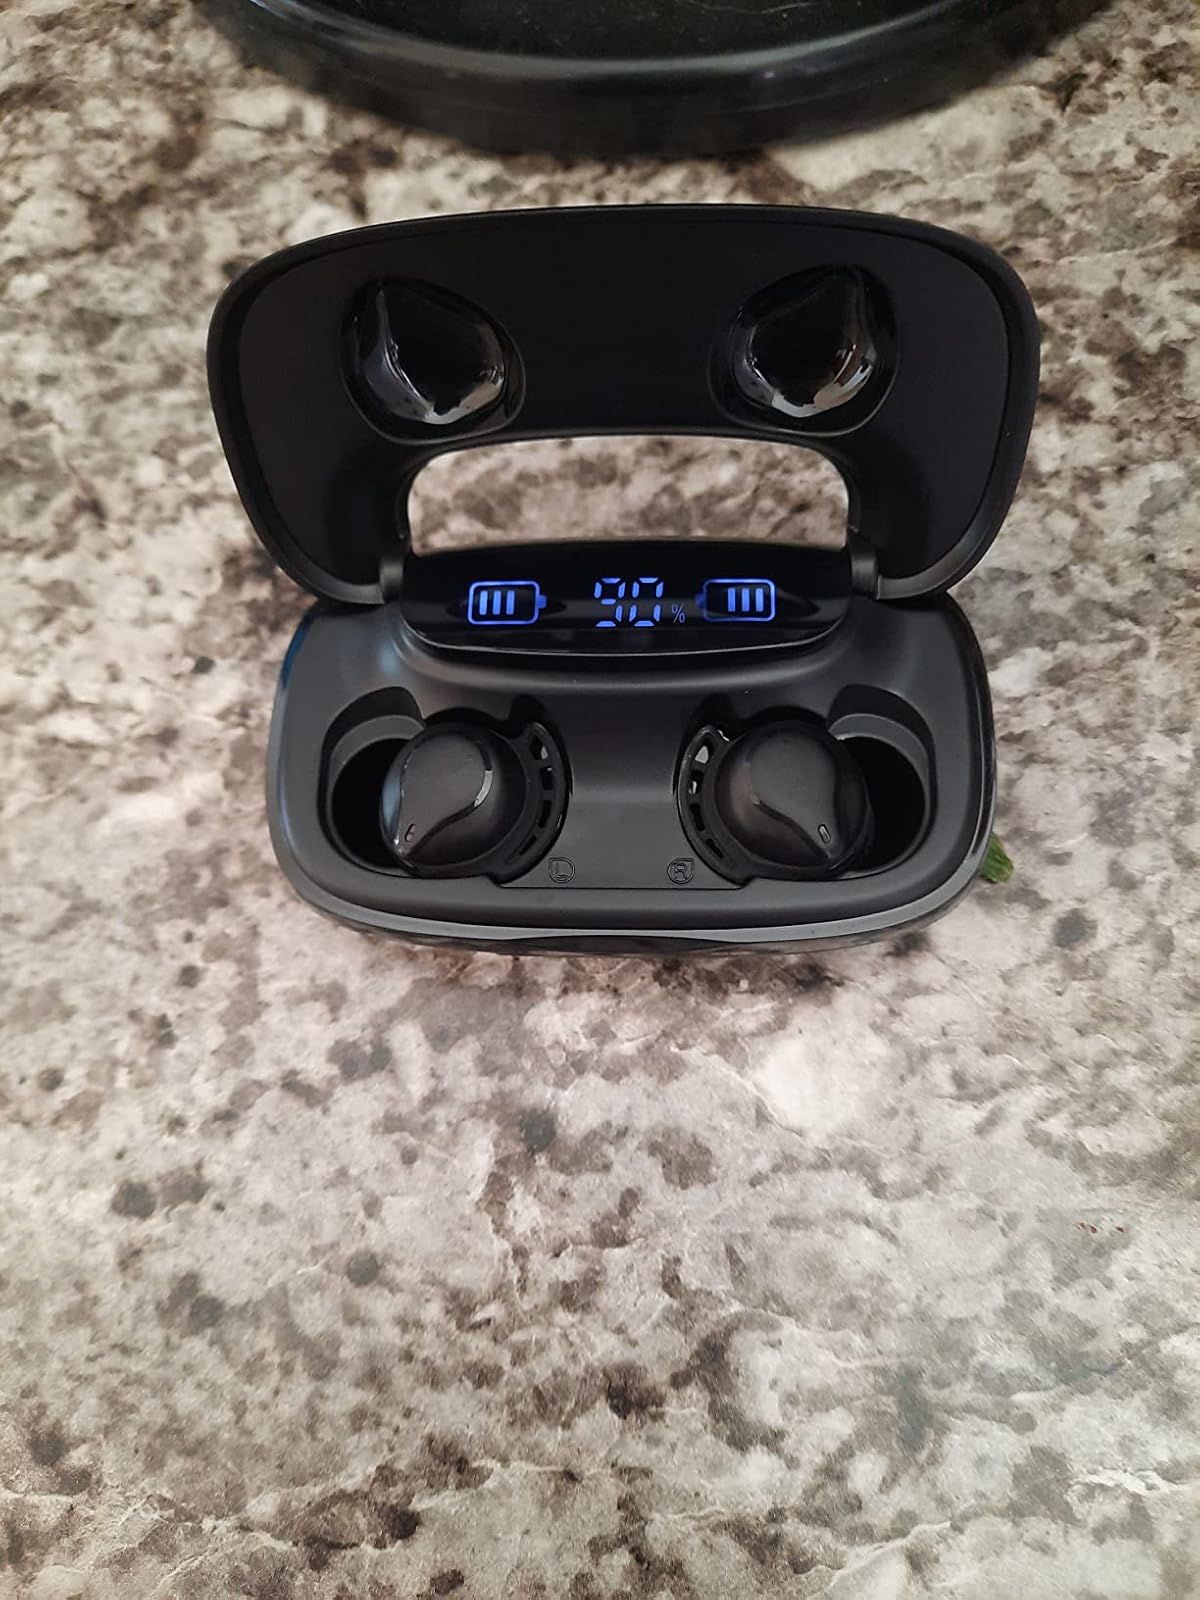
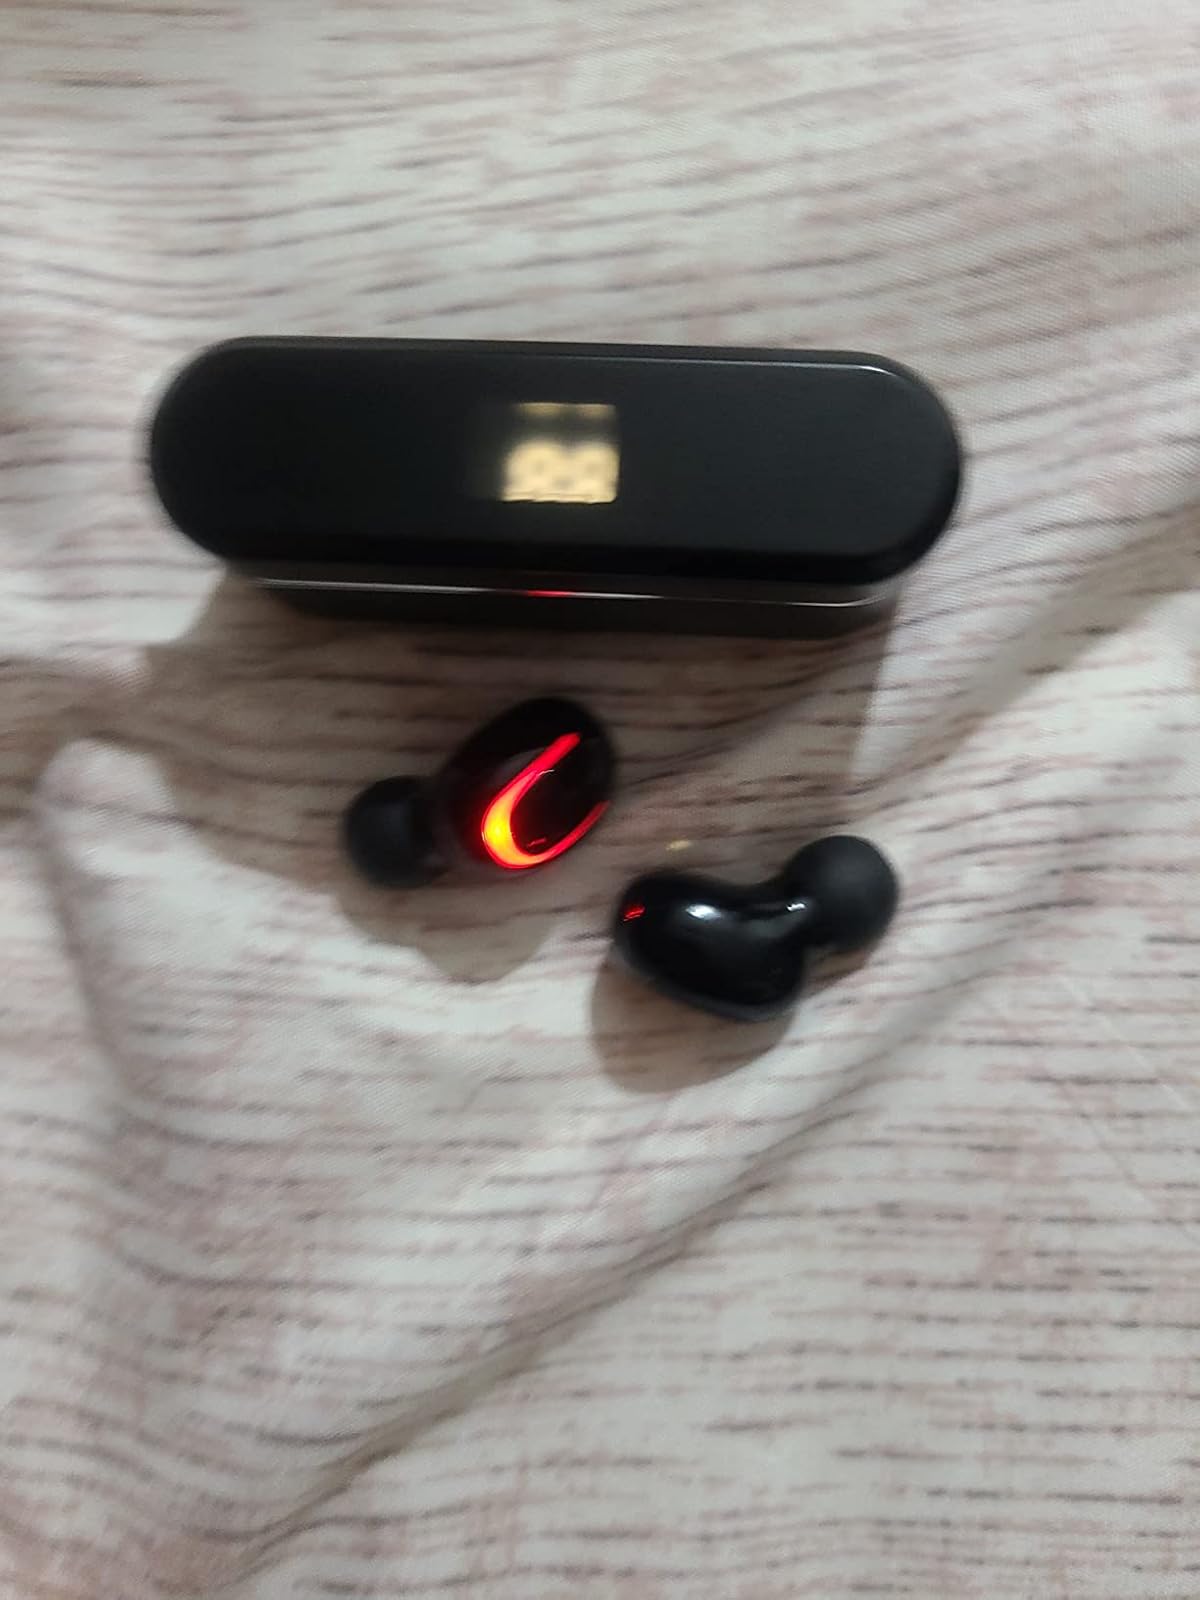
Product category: earbuds
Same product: no